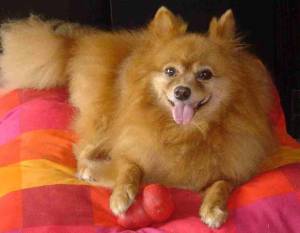
Animal: dog
Breed: pomeranian